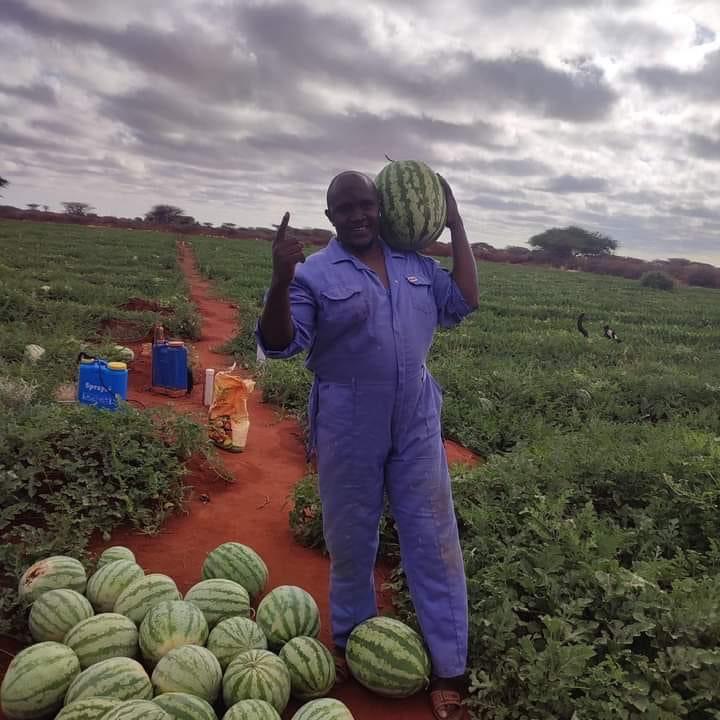
Mkulima wa jinsia ya kiume amesimama shambani akiwa amevalia nguo ya bluu, huku amebeba tikiti moja begani kwa furaha na kuridhika. Matikiti mengine yaliyovunwa ameyapanga chini, juu ya udongo wa rangi nyekundu unaoakisi kuwa shamba hili limetunzwa vizuri. Atasafirisha zao hili na kulipeleka sokoni ili kuuza a kujipatia kipato kwa ajili ya kuendesha maisha yake.